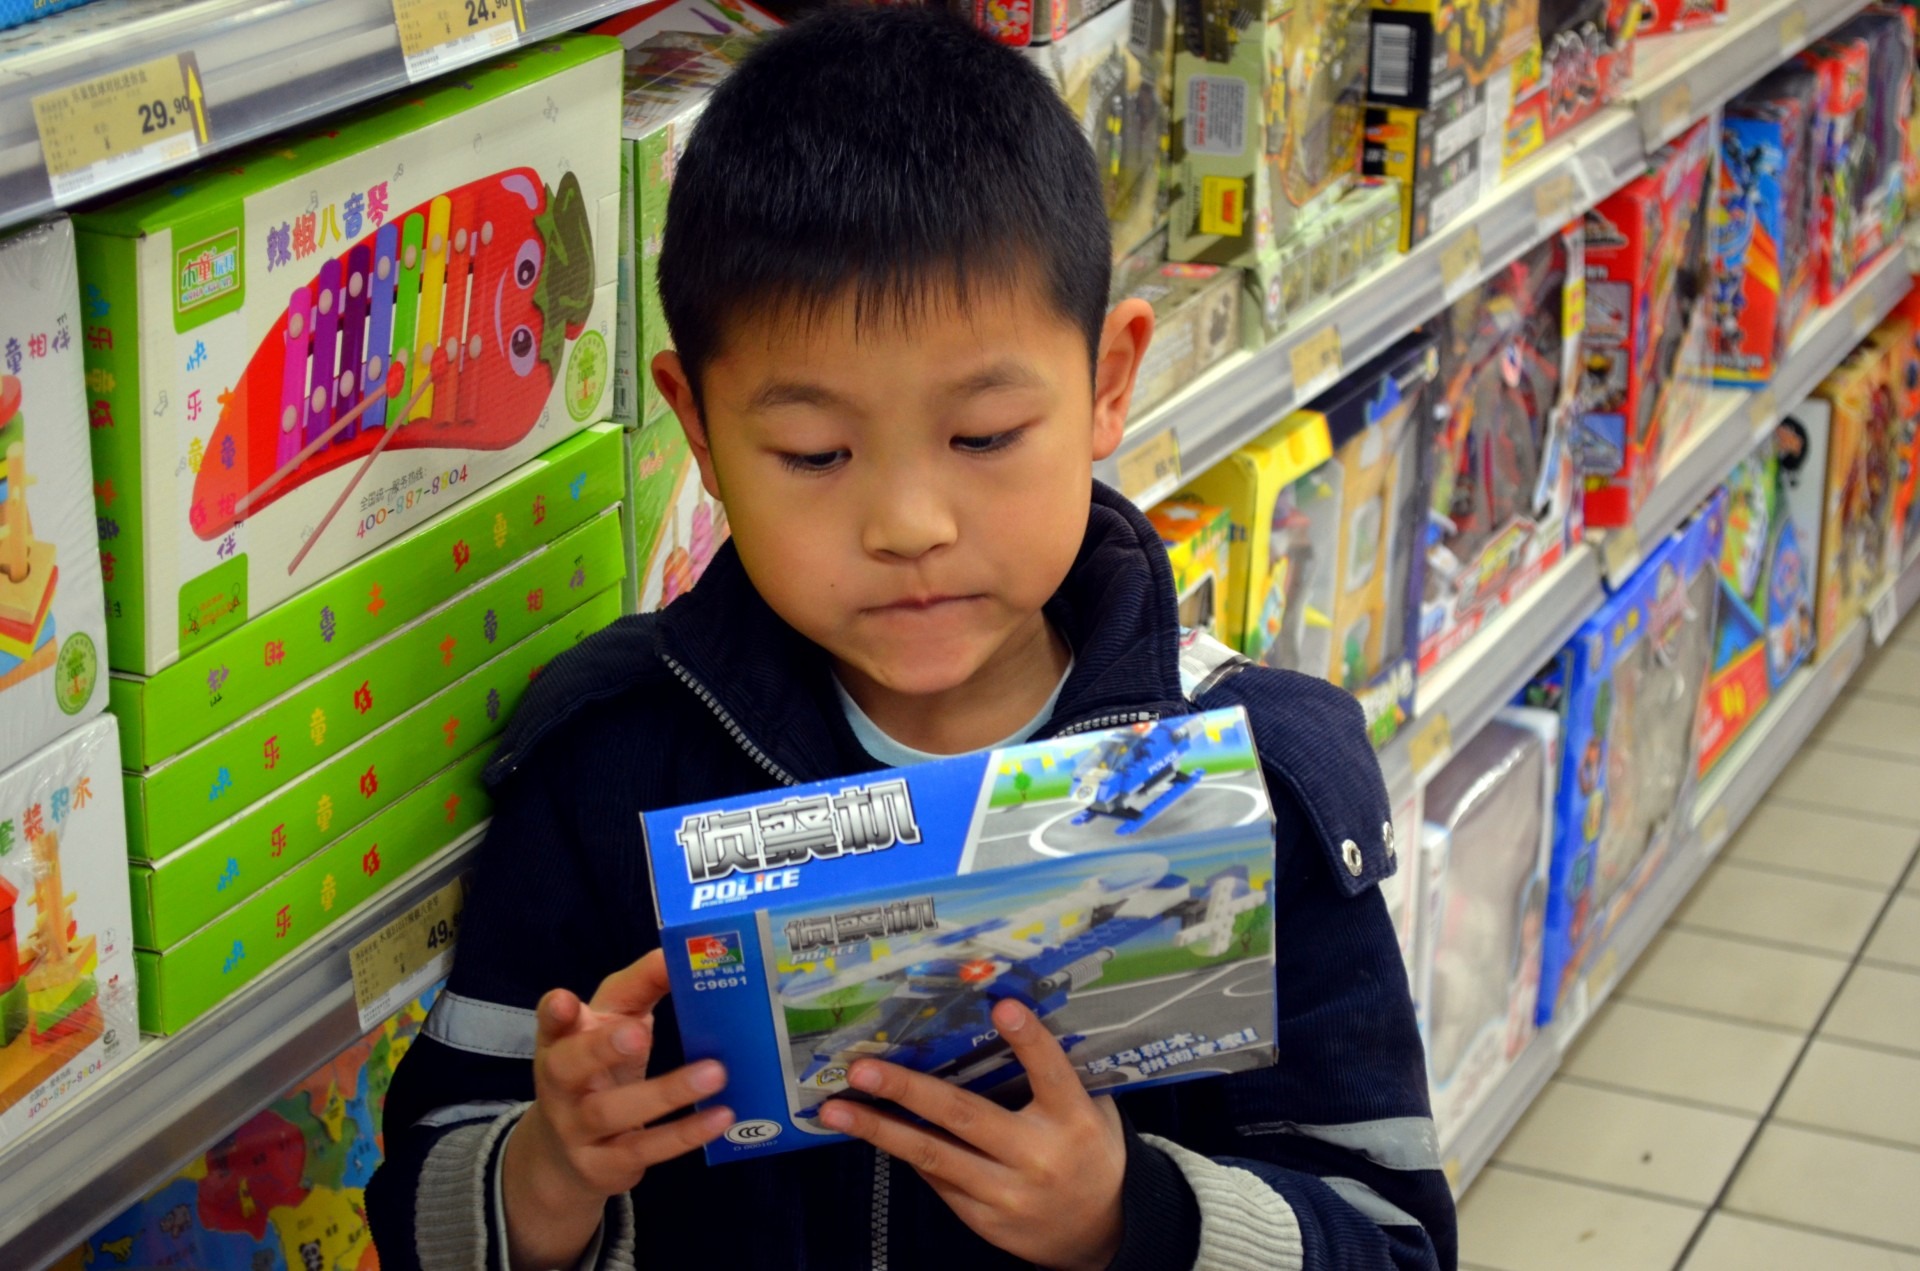
read, person, people, play, boy, reading, young, child, education, supermarket, school, learning, information, consumer